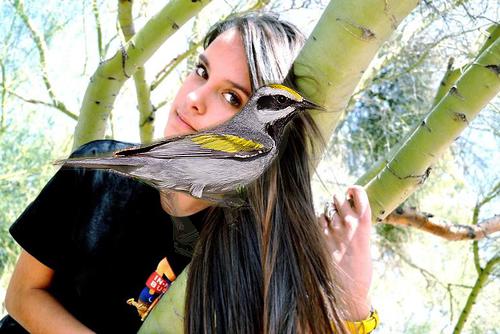
Bird species: Golden_winged_Warbler
Bird type: landbird
Background: land